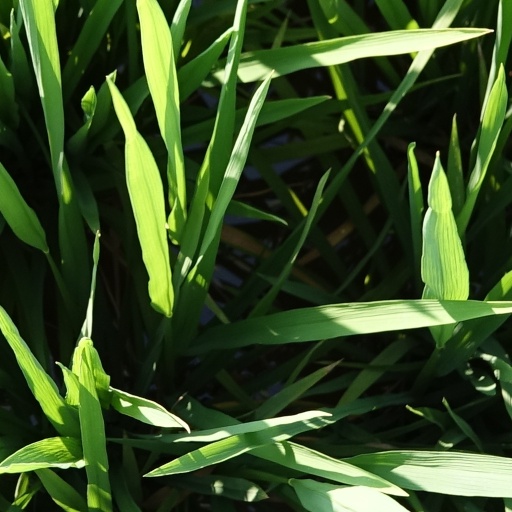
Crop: rice